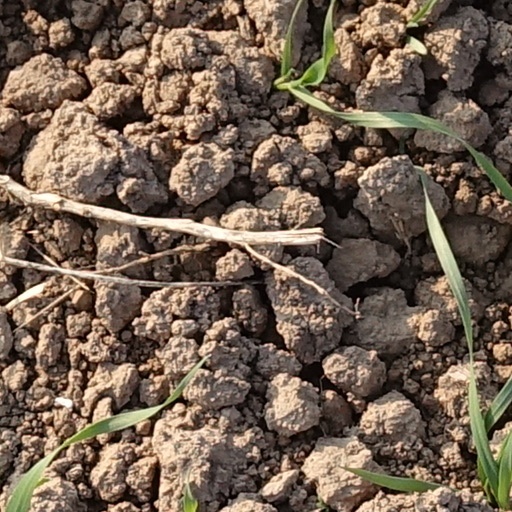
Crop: wheat